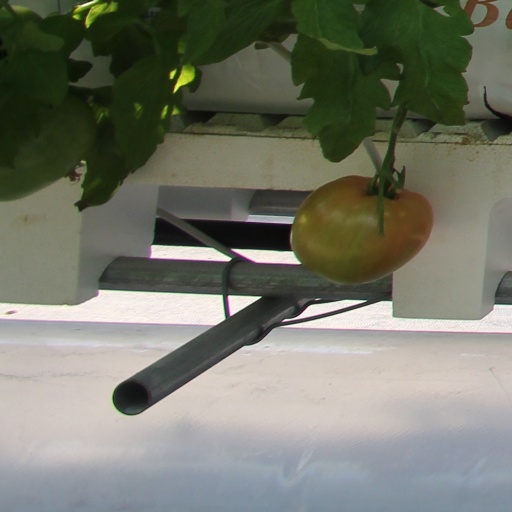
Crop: tomato